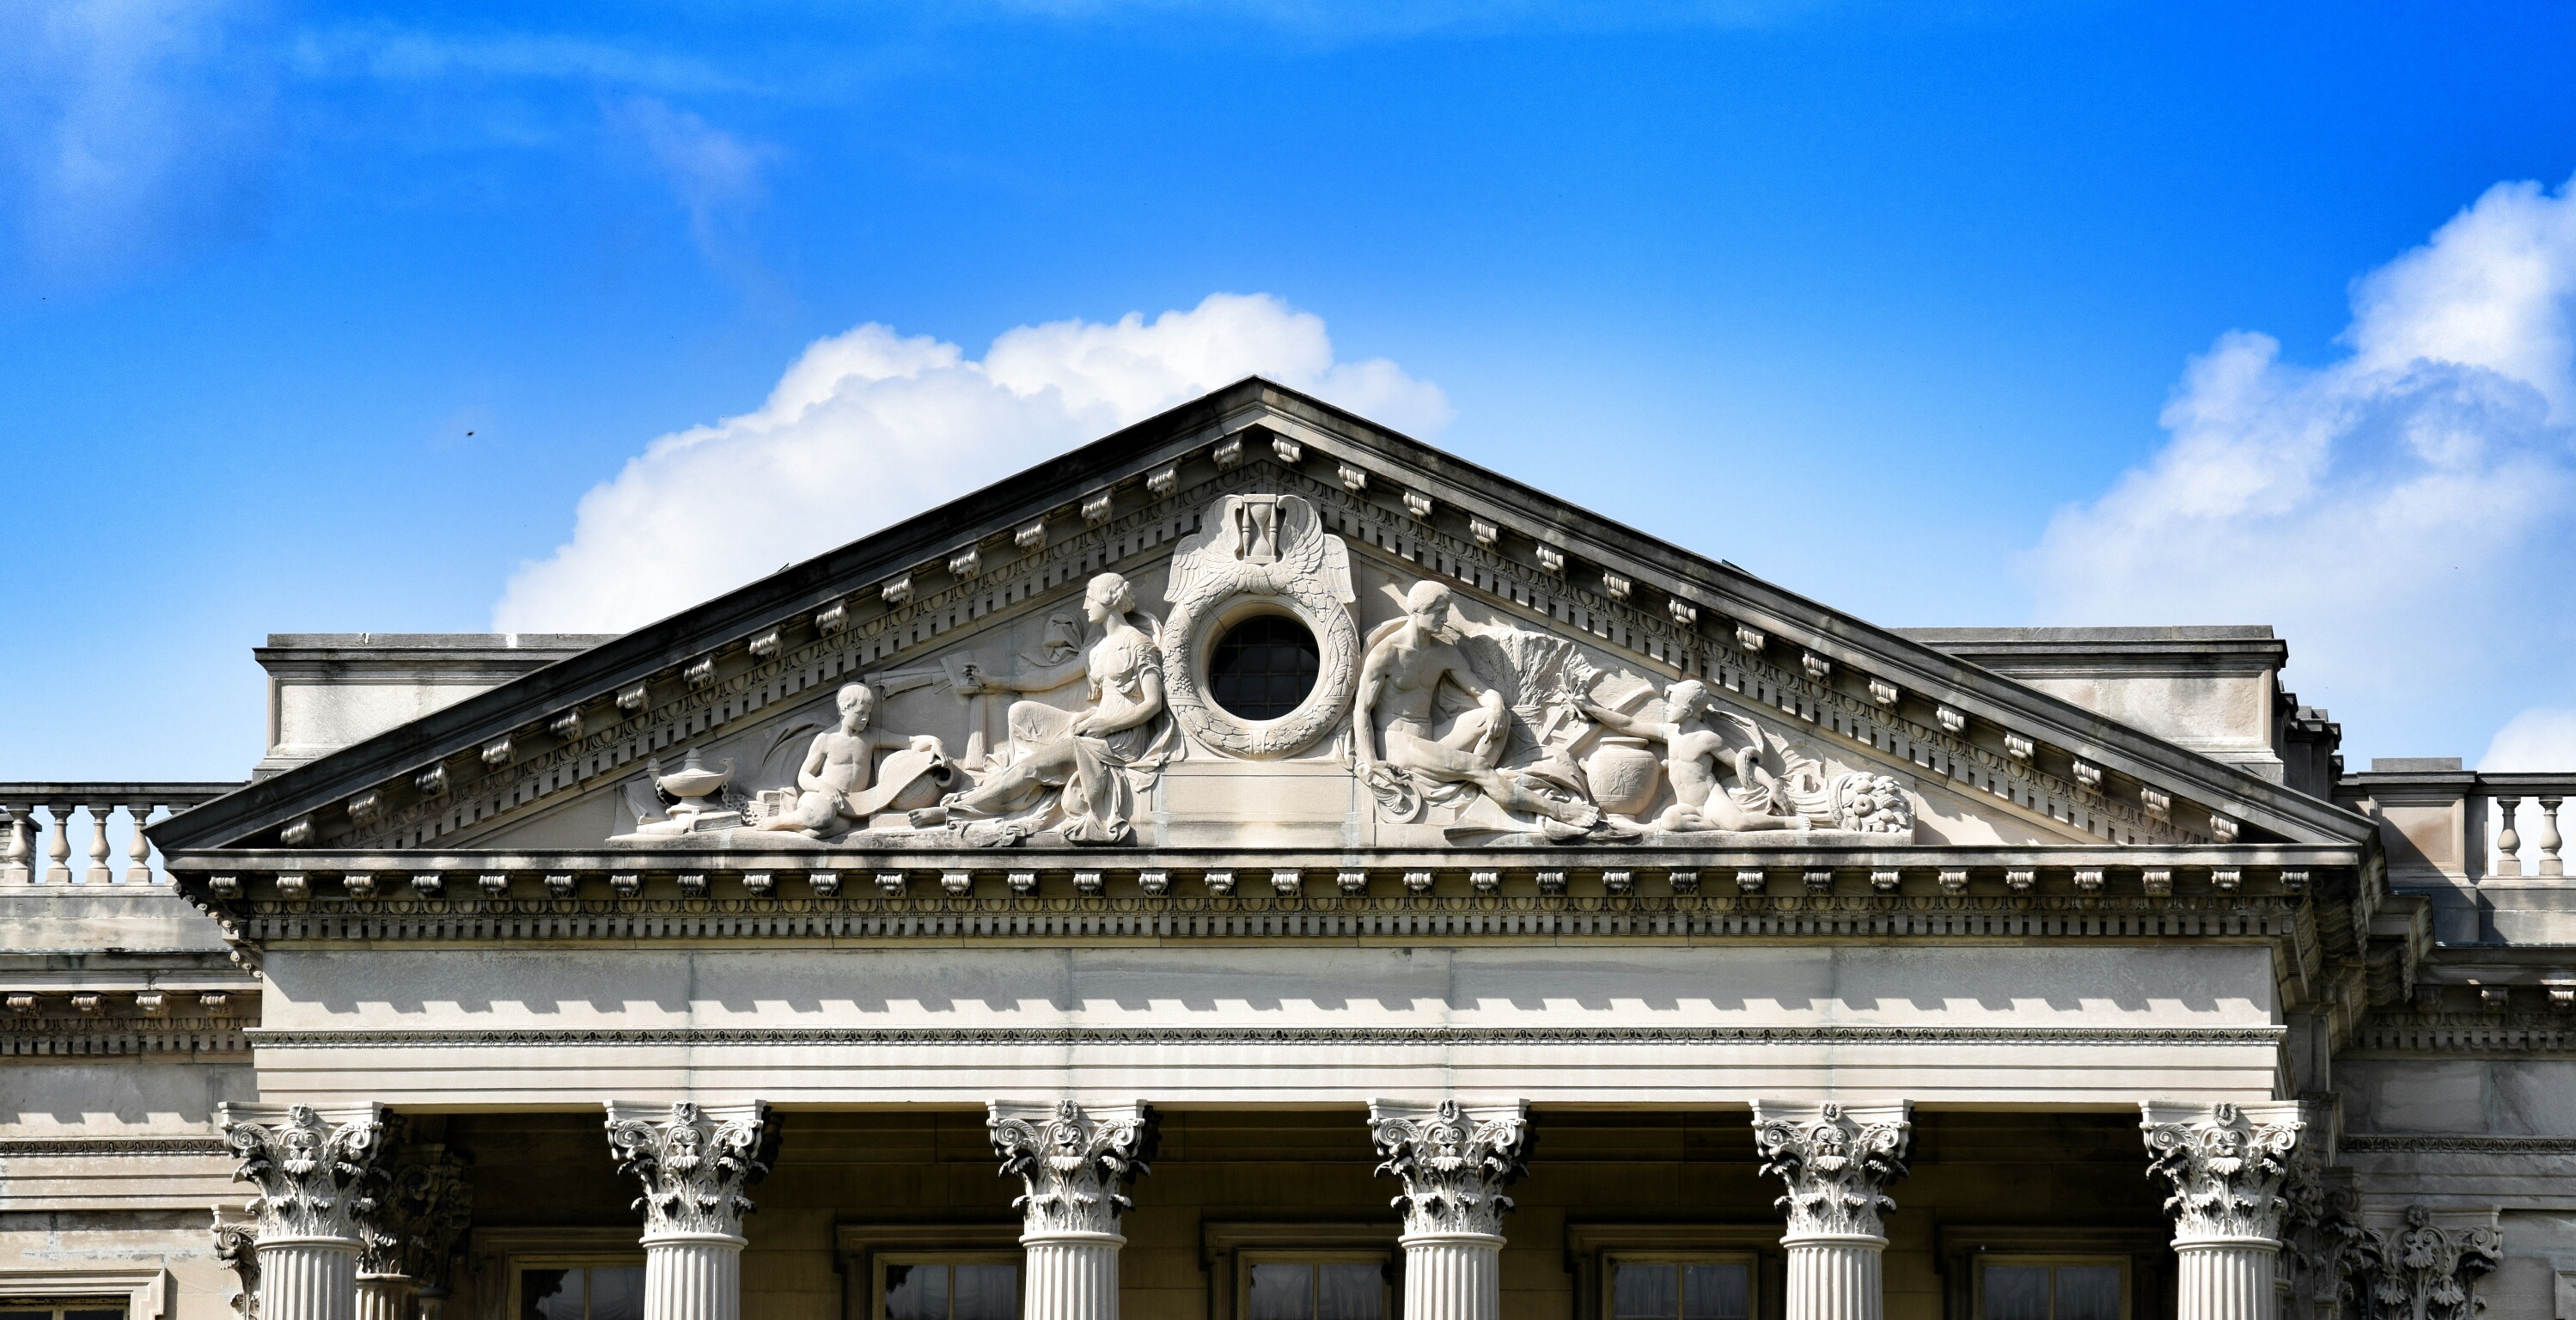
architecture, structure, sky, vintage, manor, mansion, house, building, palace, old, spooky, home, landmark, facade, abandoned, ruin, destroyed, deserted, creepy, history, estate, ruined, aged, classical architecture